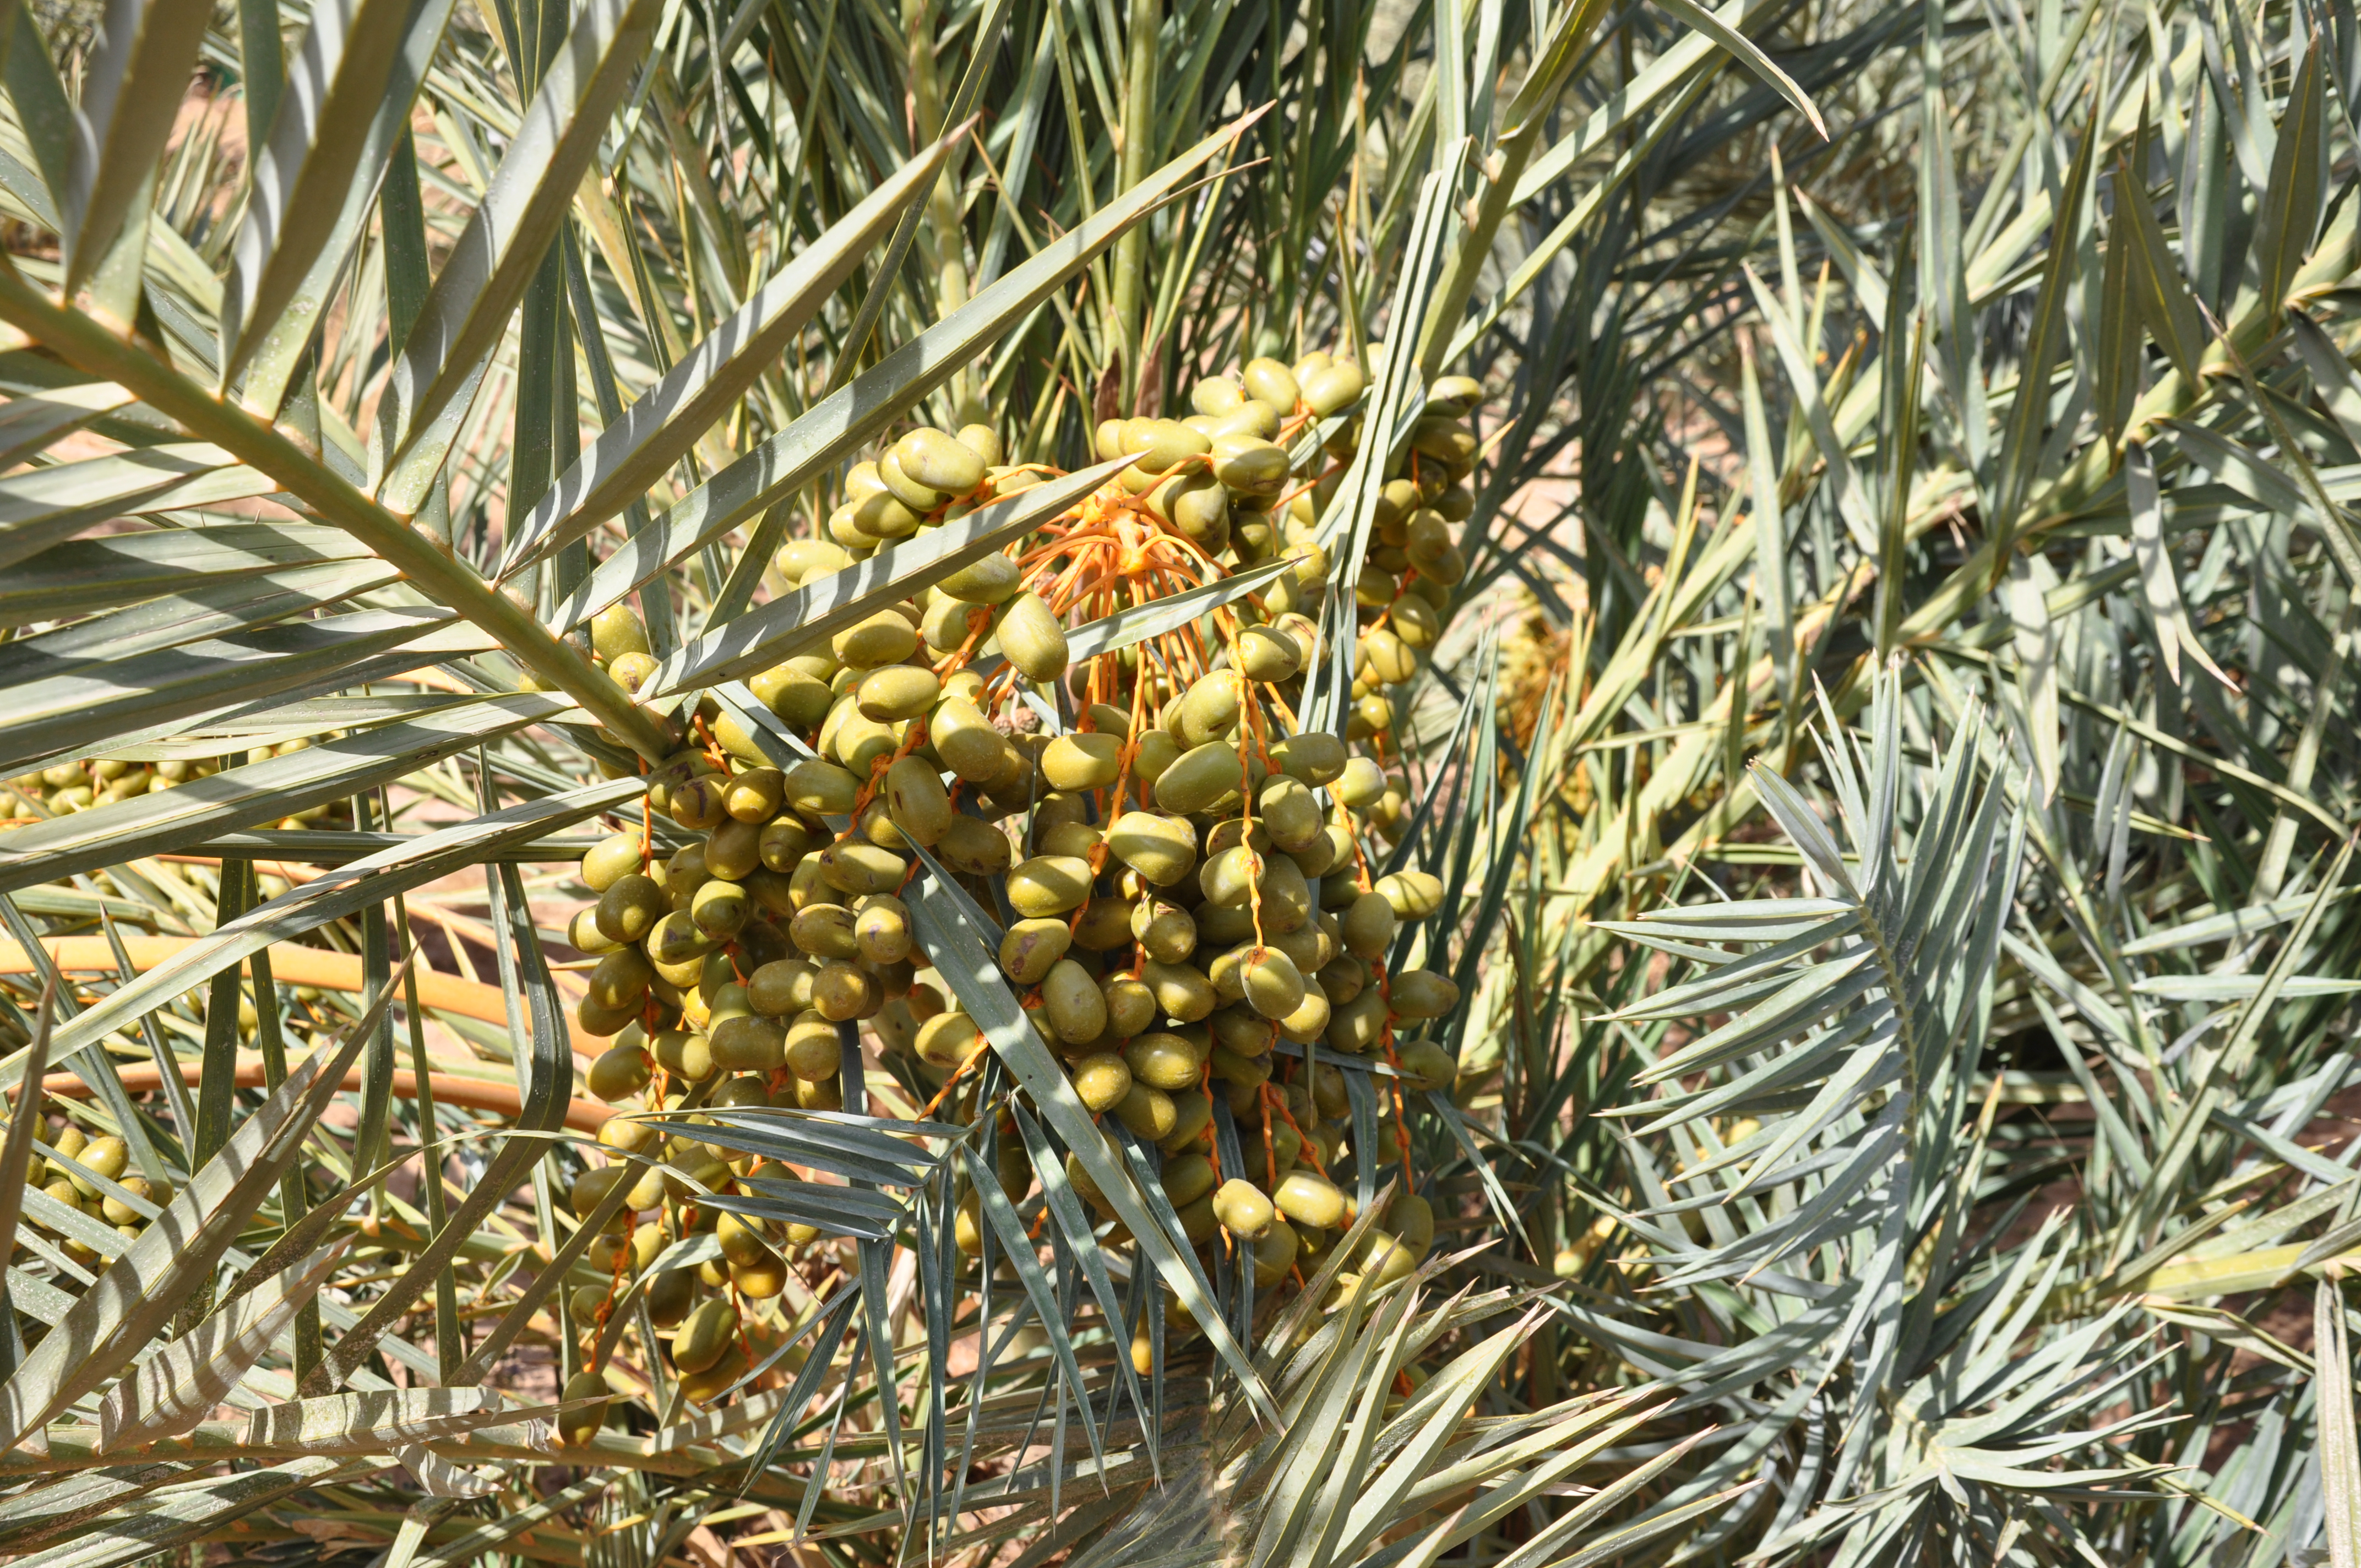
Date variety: Boufagous